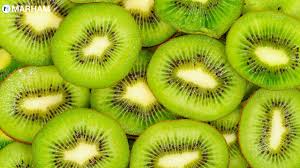
Label: Kiwi